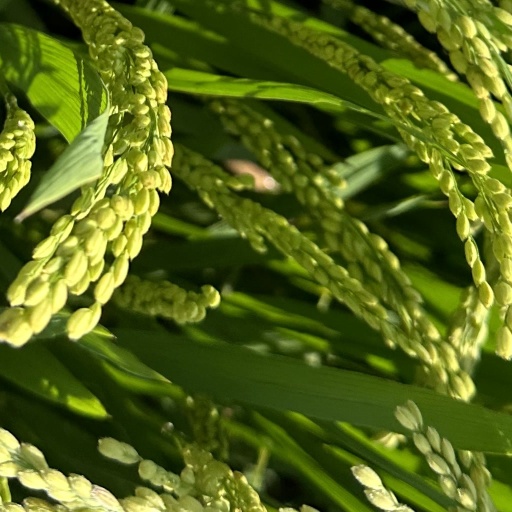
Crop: rice